The Sitting Duck

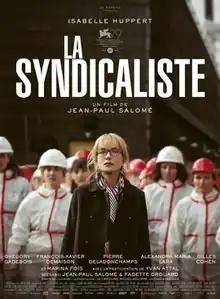
Theatrical release poster

The Sitting Duck is a 2022 French-language thriller film directed by Jean-Paul Salomé from a screenplay he co-wrote with Fadette Drouard. The film is a co-production between France and Germany.